Geometric rigidity

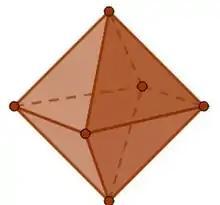
A strictly convex polyhedral framework whose formula_166-skeleton is rigid.

Corollary. The 2-skeleton of a strictly convex polyhedral framework in formula_9-dimensions is rigid.